Biokovo Nature Park

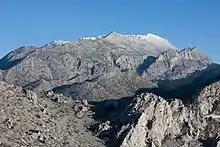
Landscape in the higher parts of the nature park

Biokovo Nature Park is located on the southern Dalmatian coast. Proclaimed a nature park in 1981, this mountain rampart towers about 1500 meters over the Makarska Riviera and offers views over the sea and nearby islands. It is one of Croatia's most popular destinations for hikers with myriad paths that wind up the hills past olive groves, vineyards and pine forests. The Biokovo massif, which stretches 36 kilometers along the coast and nine kilometers inland, drops down in a series of limestone rocks and cliffs interspersed with caves, pits and sinkholes. The most popular hiking and mountaineering destination is Vosac (1421 meters) which lies only 2.5 kilometers from Makarska.